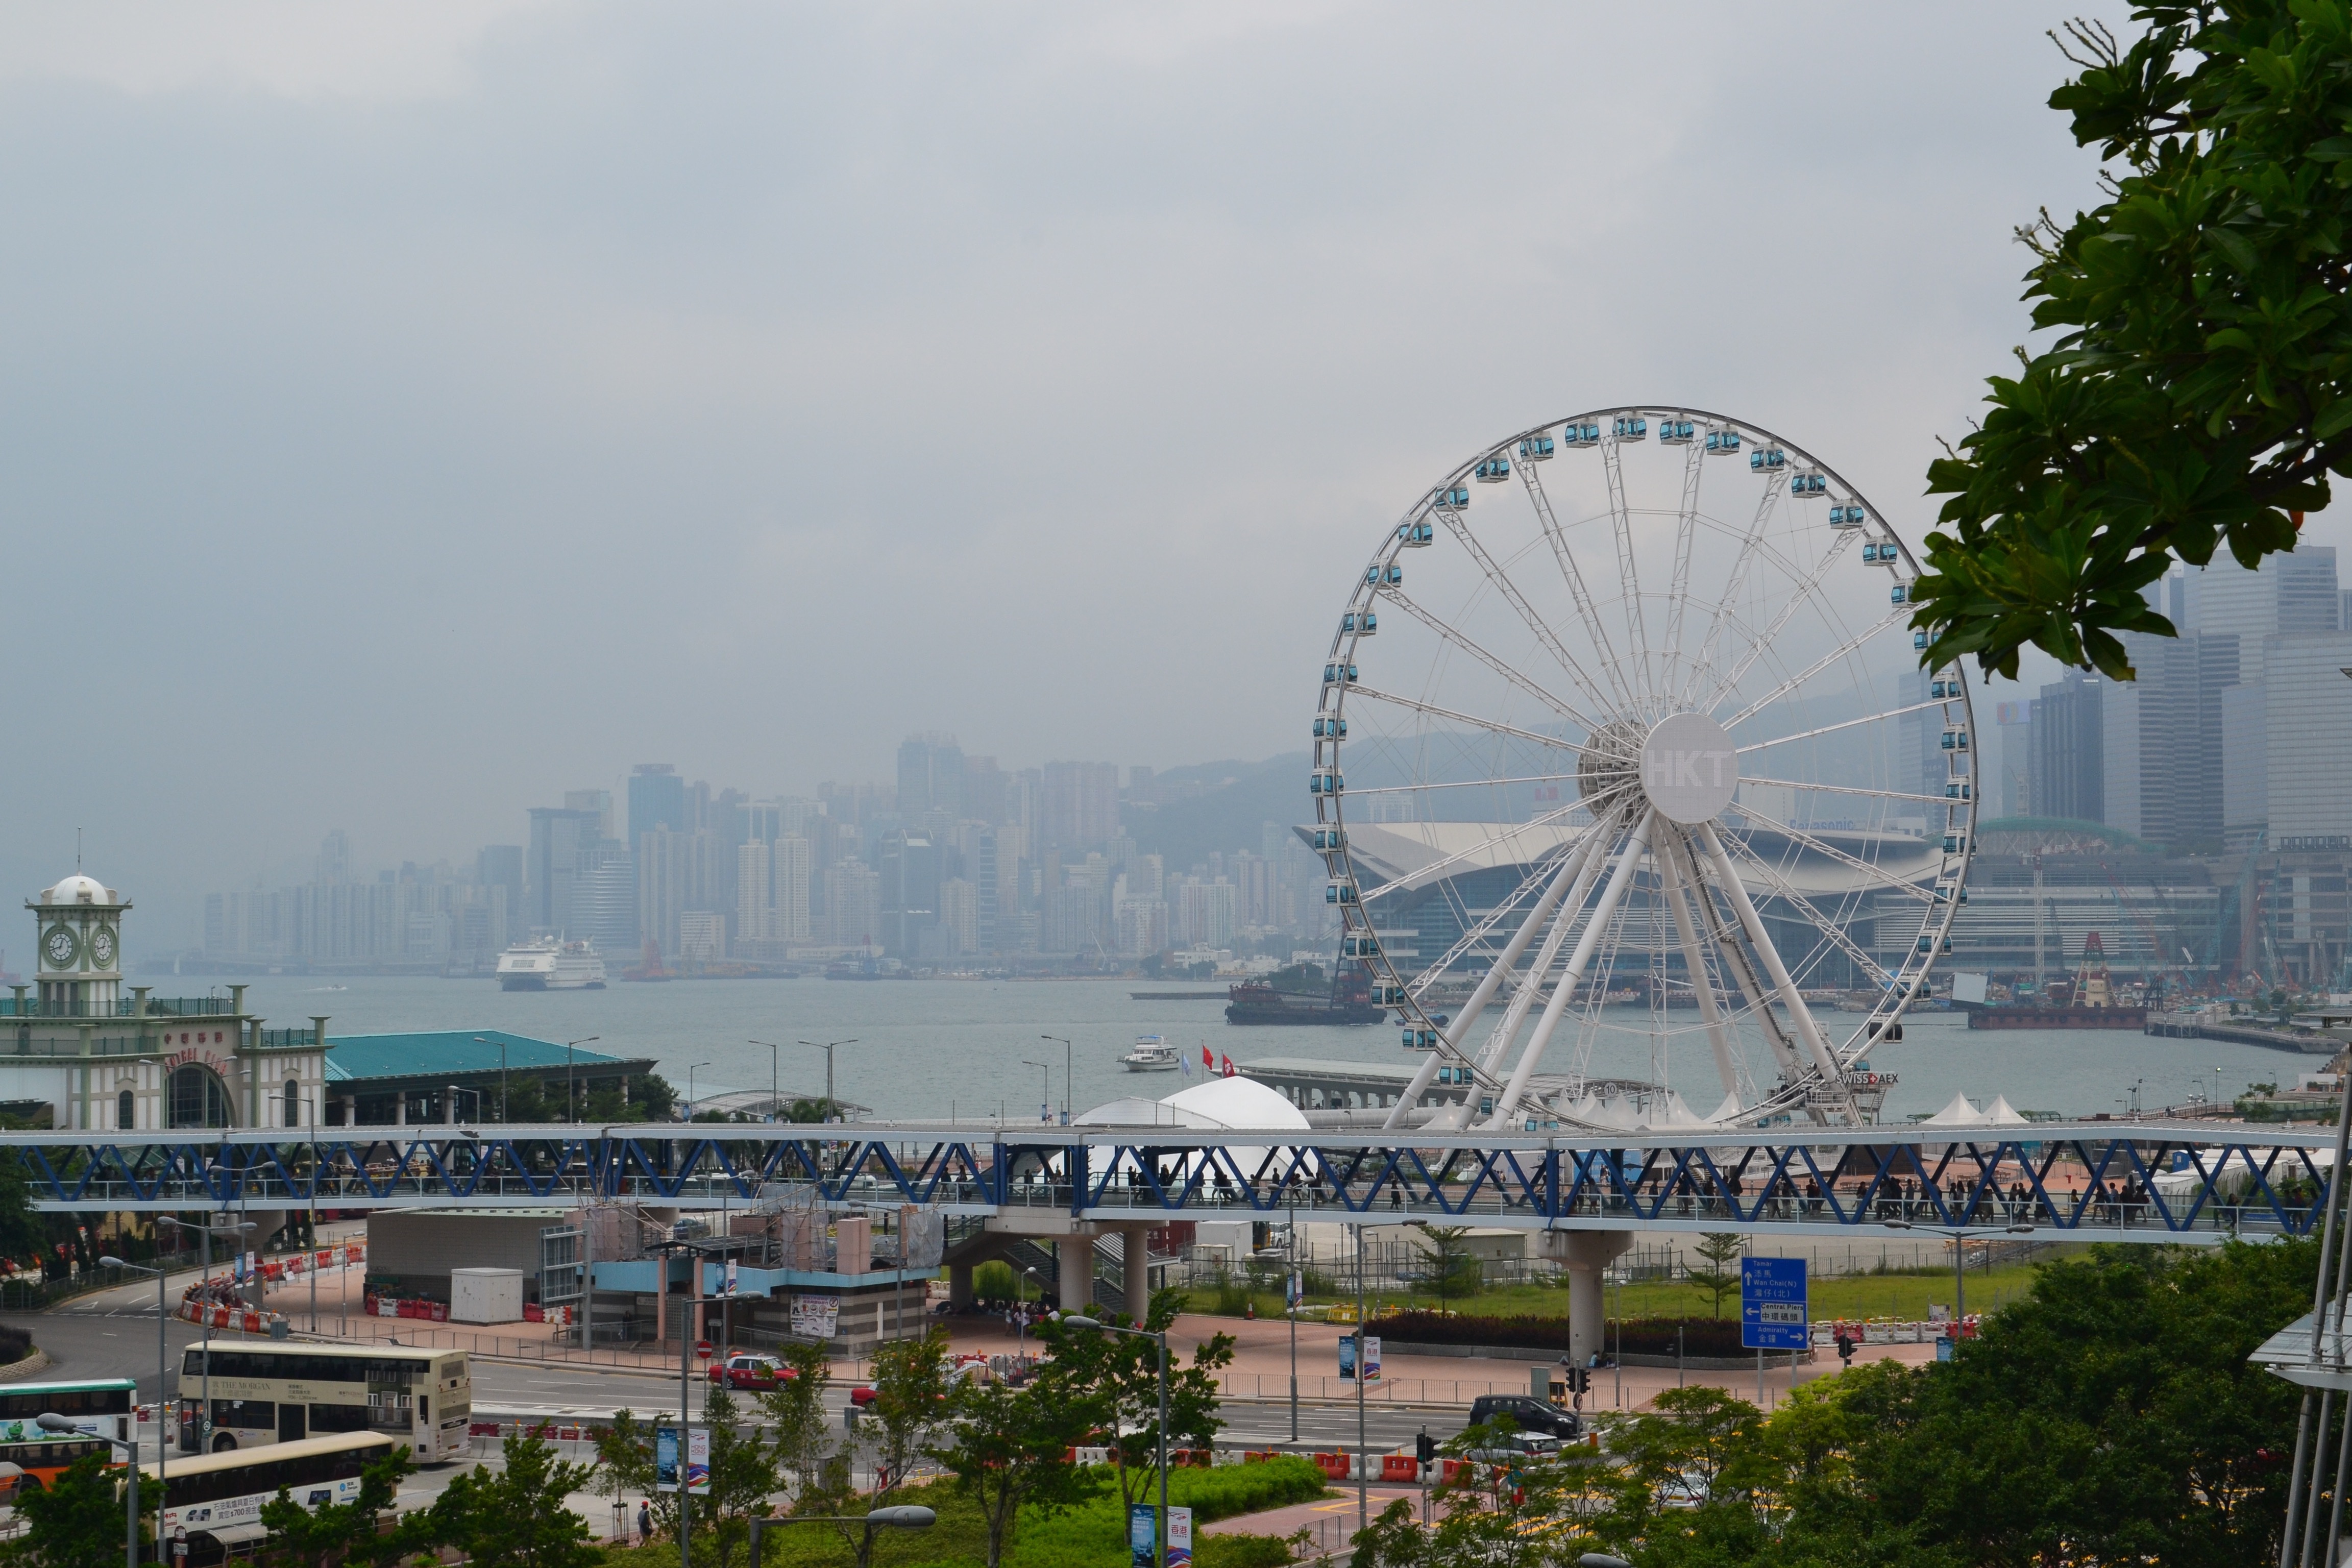
structure, recreation, ferris wheel, amusement park, park, landmark, stadium, tourist attraction, outdoor recreation, geographical feature, atmosphere of earth, sport venue